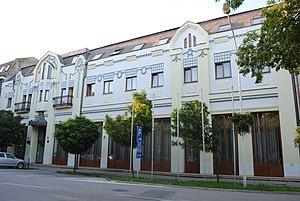
Cet article recense les monuments culturels du district du Banat septentrional en Serbie, dans la province autonome de Voïvodine.
L'hôtel Rojal de Senta est située à Senta, dans la province de Voïvodine et dans le district du Banat septentrional, en Serbie. Il est inscrit sur la liste des monuments culturels de grande importance de la République de Serbie.
Les monuments culturels de grande importance sont les monuments de Serbie qui, par leur valeur, bénéficient d'un haut degré de protection.